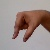
The image shows a hand gesture representing the letter 'Q' in Indian Sign Language.